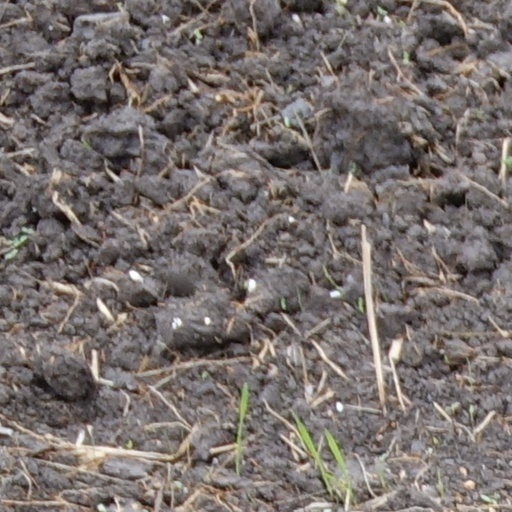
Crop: wheat